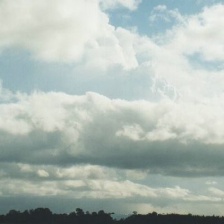
Cloud type: Stratus